Question: How many people are shown in this picture?
Tambaya: Mutane nawa aka nuna a hoton?
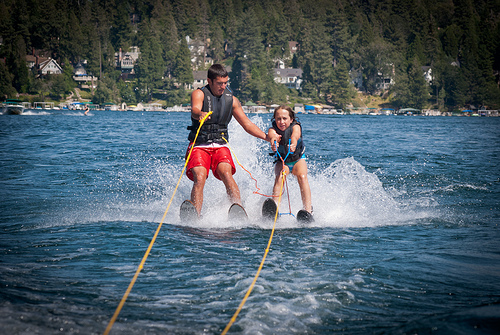
Answer: Two.
Amsa: Biyu.